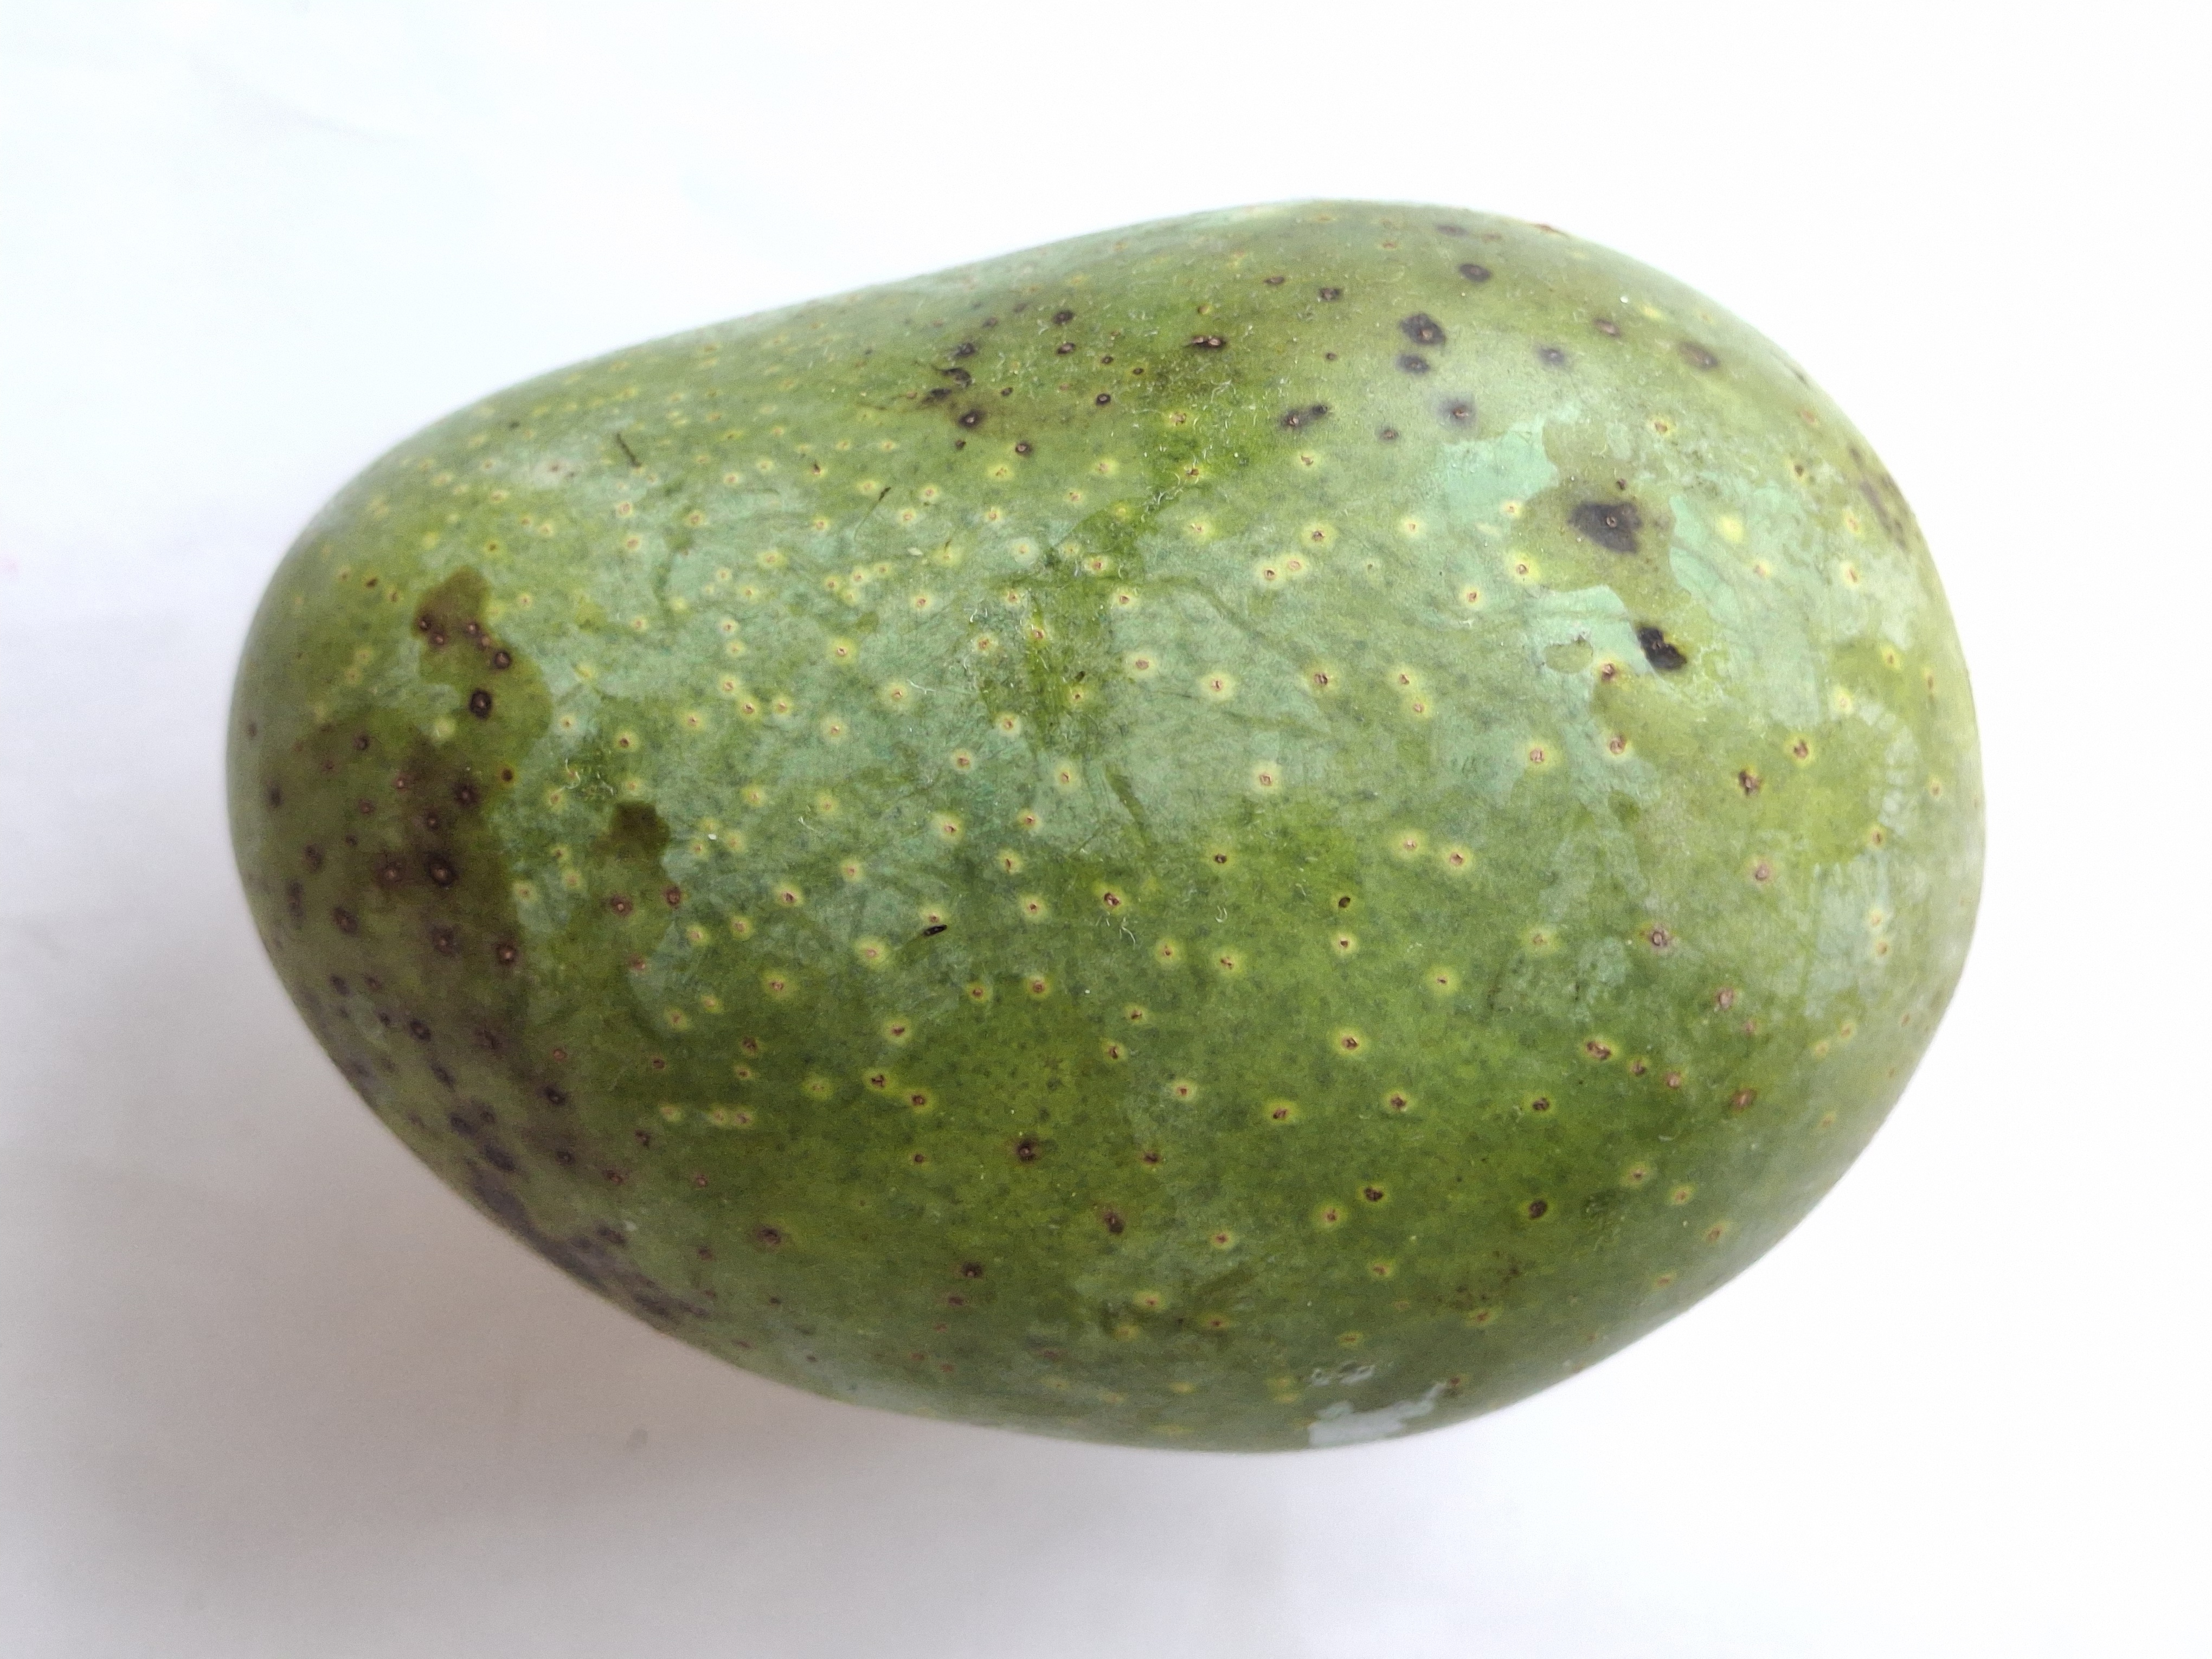
Mango variety: GopalBhog